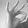
ASL letter: F